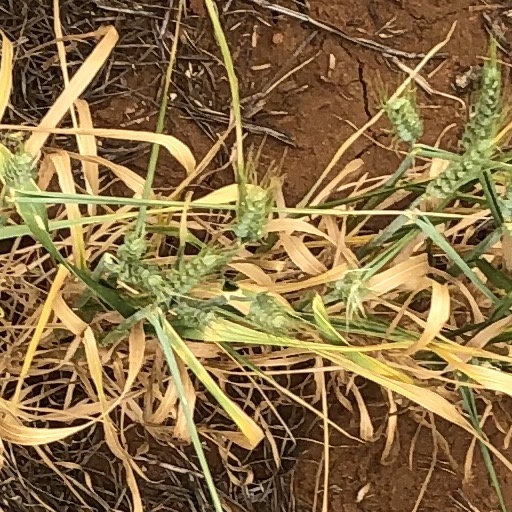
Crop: wheat